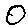
Label: 0